Gregorio Gómez

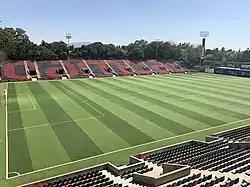

In Tepatitlán de Morelos, the Municipal Government commemorated him by naming the local stadium the Stadium Tepa Gómez, said stadium that still retains its name and location; where his childhood and youth team plays.